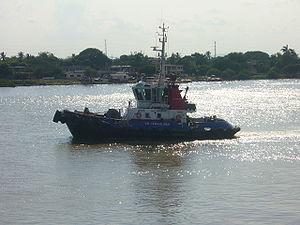
Le Río Pánuco est le plus long fleuve du Mexique. Il coule depuis la Vallée de Mexico jusqu'au Golfe du Mexique. Dans son cours supérieur, il porte d'abord le nom de río Moctezuma, puis de río Tula. Il prend le nom de río Pánuco en atteignant l'État de Veracruz. Il est long d'environ 510 km.